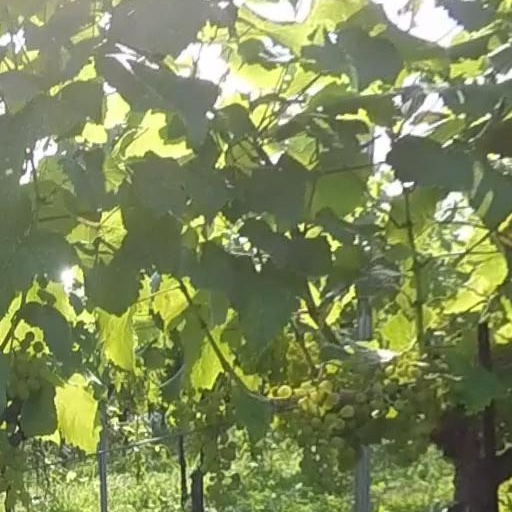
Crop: grape